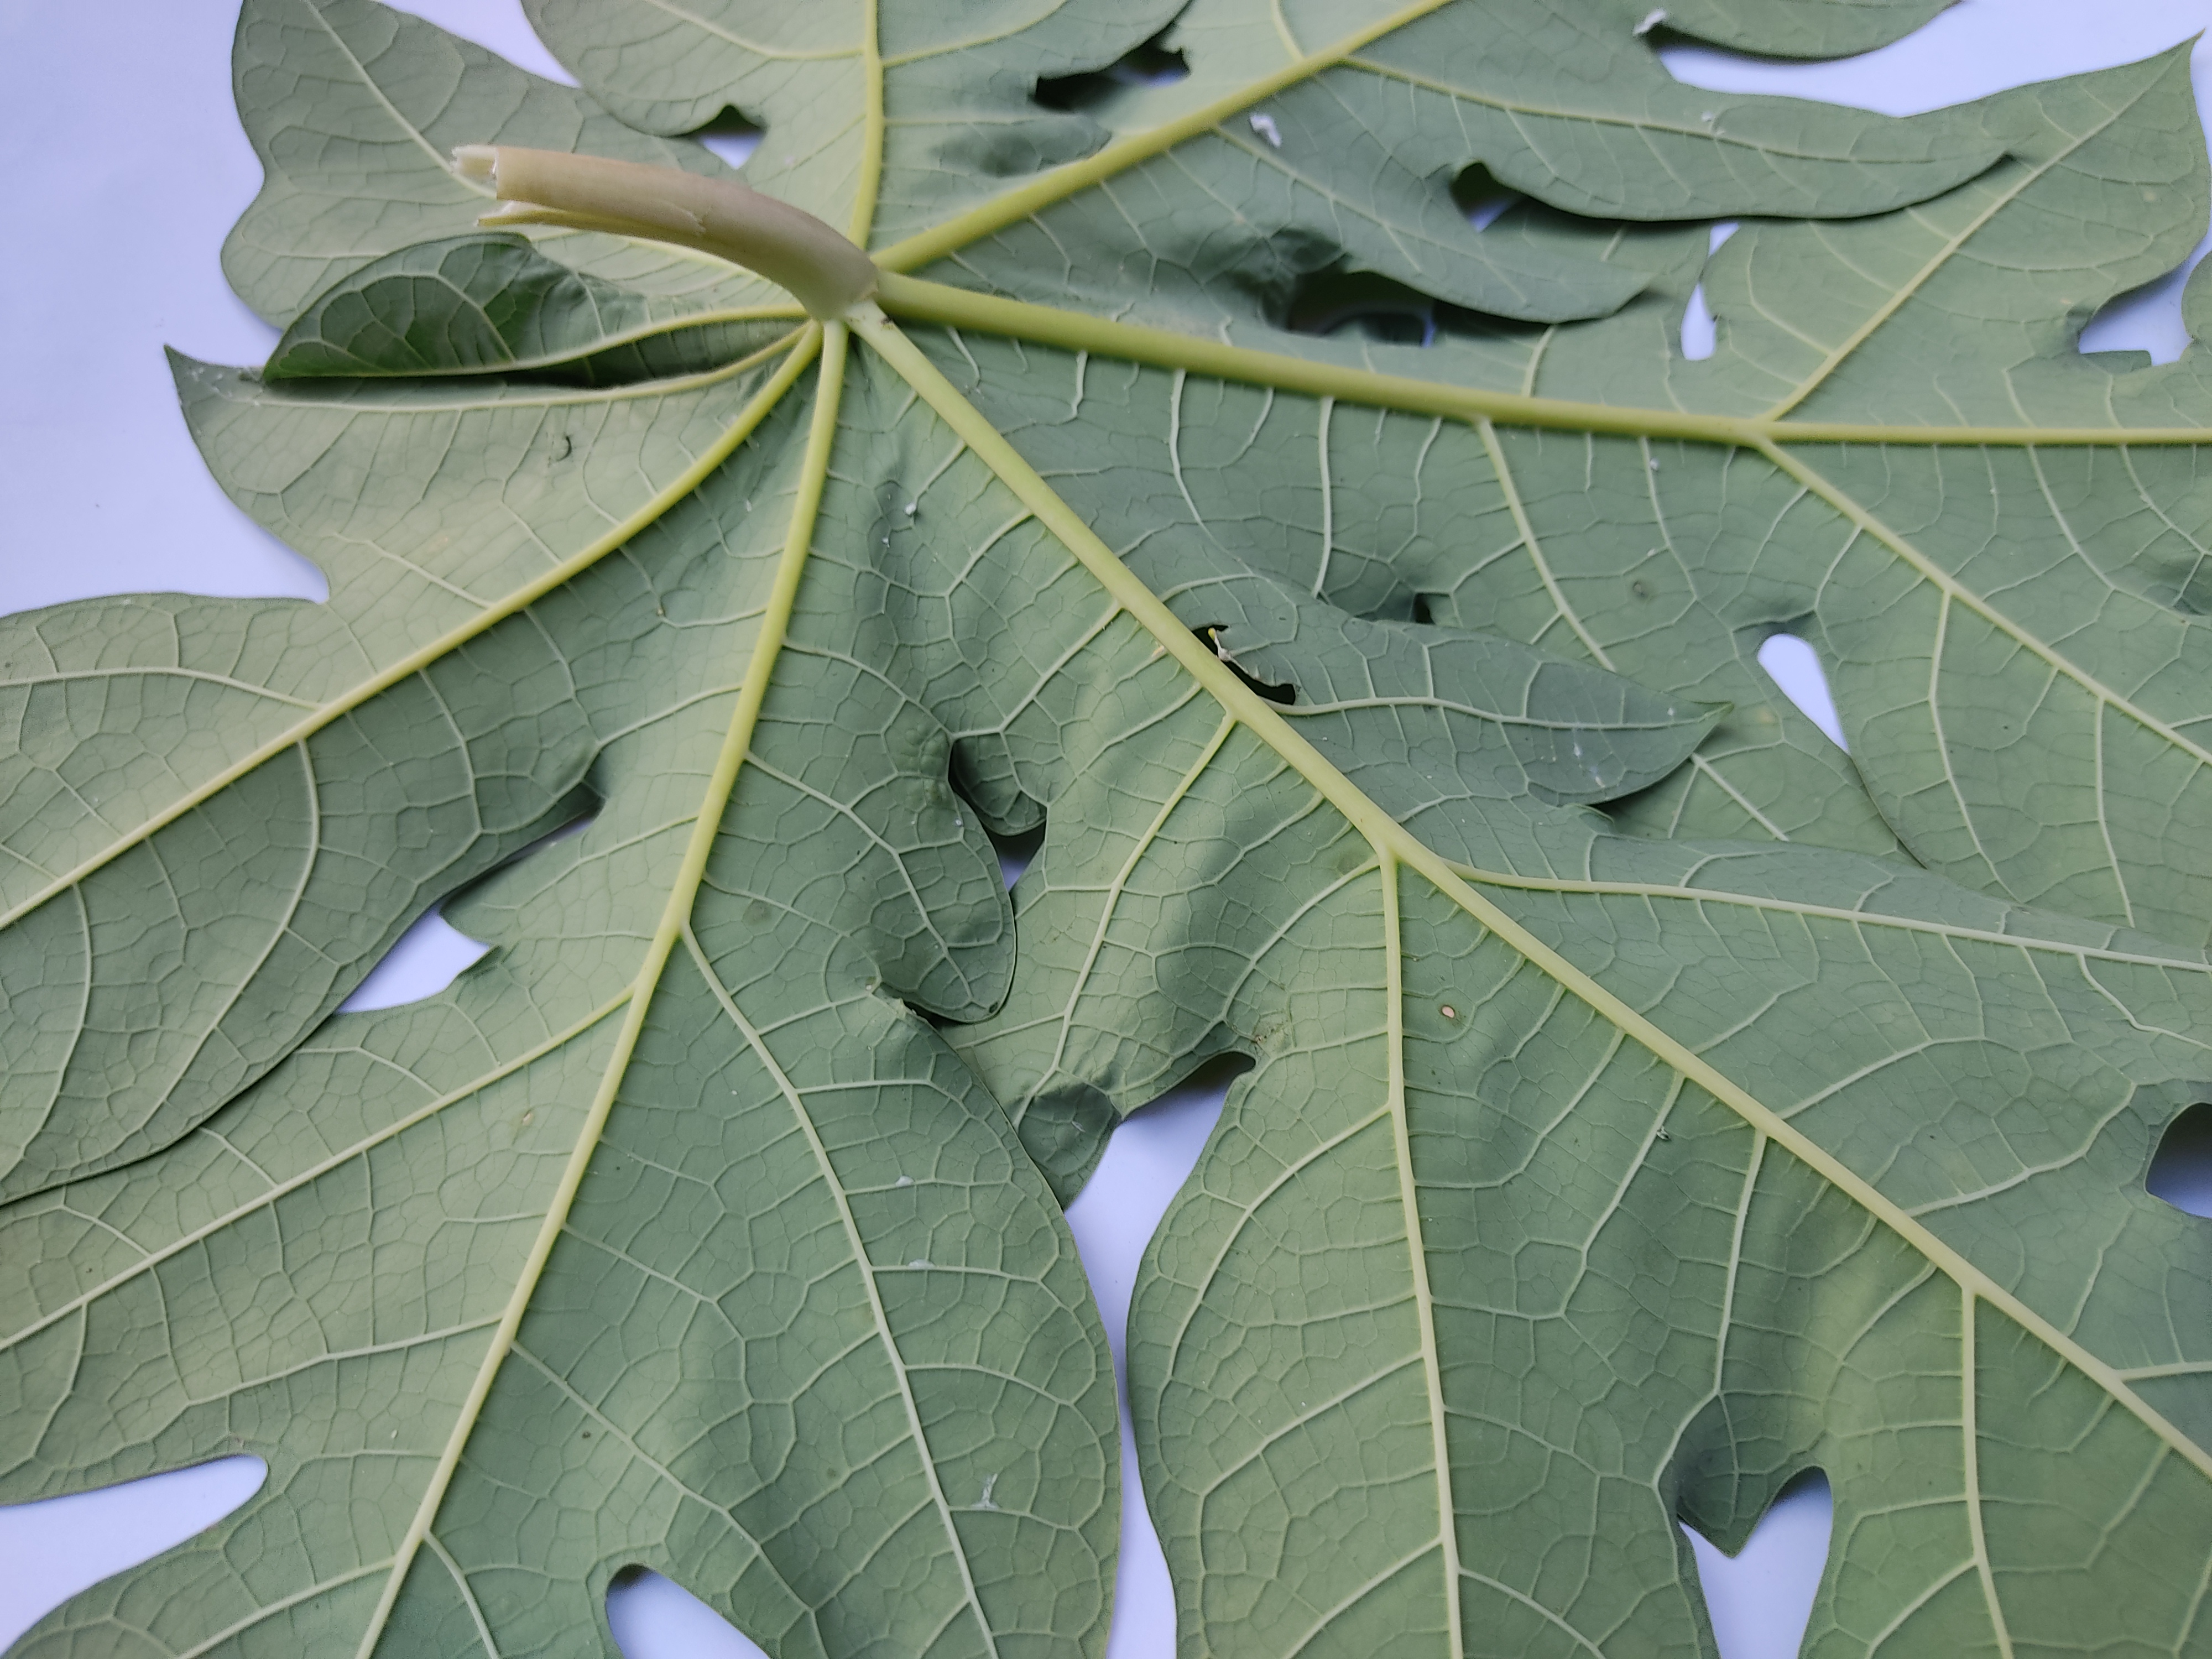
Label: Mealybug